List of Los Angeles Angels first-round draft picks

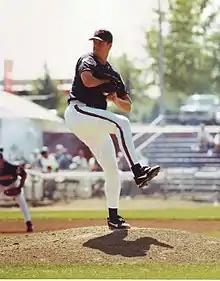
A white man in a baseball uniform in a pitching windup. His body in turned towards the camera but he is looking forward. Wearing white pants with a stripe on the left leg, his left leg is in the air. He is dressed in black shoes with a white check mark, as well as a dark jersey and baseball cap.

The Los Angeles Angels are a Major League Baseball (MLB) franchise based in Anaheim, California. They play in the American League (AL) West division. Since the institution of Major League Baseball's Rule 4 Draft in 1965, the Angels have selected 62 players in the first round. Officially known as the "First-Year Player Draft", the Rule 4 Draft is Major League Baseball's primary mechanism for assigning amateur players from high schools, colleges, and other amateur clubs to its teams. The draft order is determined based on the previous season's standings, with the team possessing the worst record receiving the first pick. In addition, teams which lost free agents in the previous off-season may be awarded compensatory or supplementary picks.